Yerseke

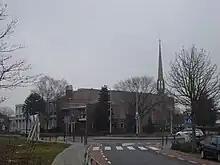
Church of the Netherlands Reformed Congregation in Yerseke

On May 16, 1940, during the Battle of Zeeland, naval bombardment severely damaged the church: the bell tower and roof both collapsed, while fire gutted the interior, destroying the stained-glass windows and organ in the process. The church was restored in 1948, while the tower was never rebuilt, eventually replaced with a much smaller belfry atop the crossing's roof. A bay was added to the west side of the crossing, where a new organ was installed in 1974, partially with funds from a villager who emigrated to the United States. The difference between the new and old bricks is clearly visible.